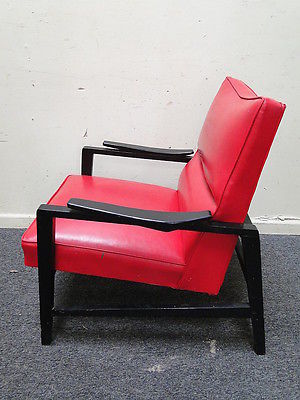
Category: chair